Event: Nepal Earthquake
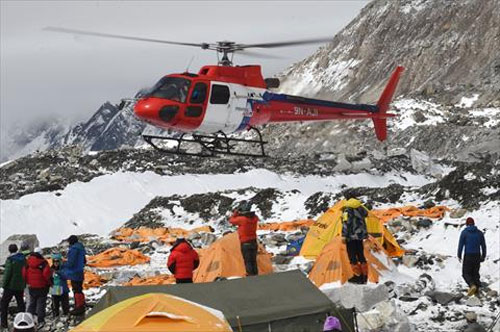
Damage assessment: no_damage